Old Man of Hoy

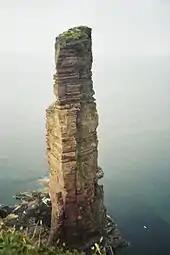
The Old Man of Hoy, 2004

Red Széll became the first blind person to climb the Old Man, despite suffering from retinitis pigmentosa that left him with 5% vision. With assistance from Martin Moran and Nick Carter, he scaled the stack in 2013.